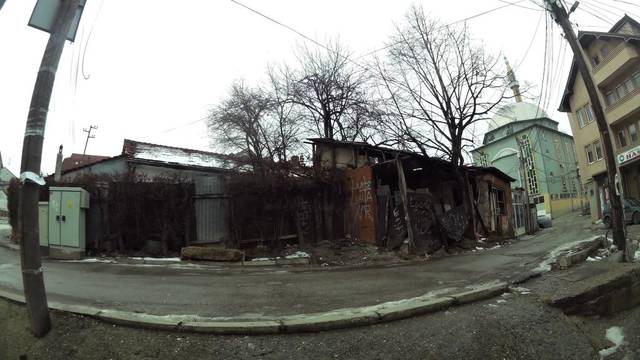
Region: Serbia
Coordinates: 42.679, 21.167